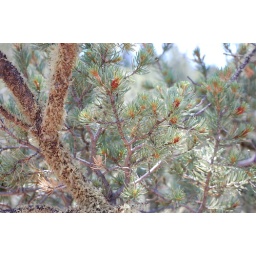
the pine trees had lichen growing all over their branches.